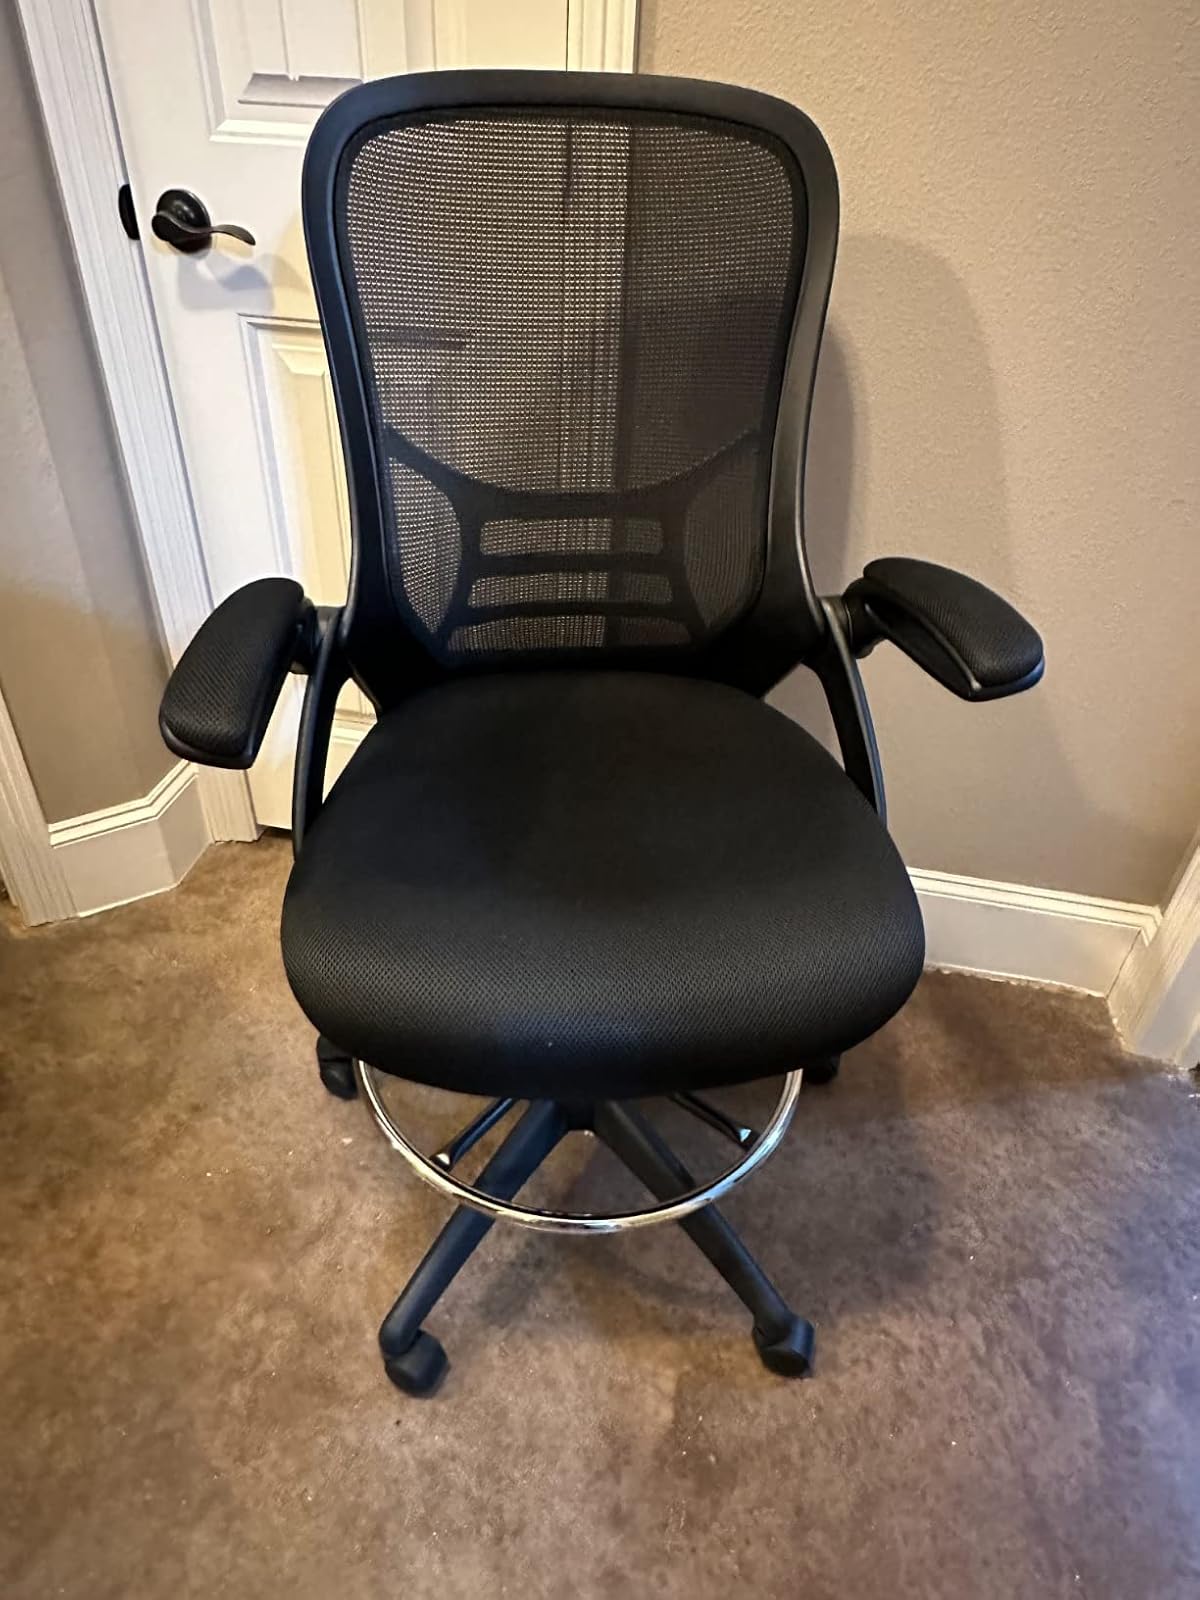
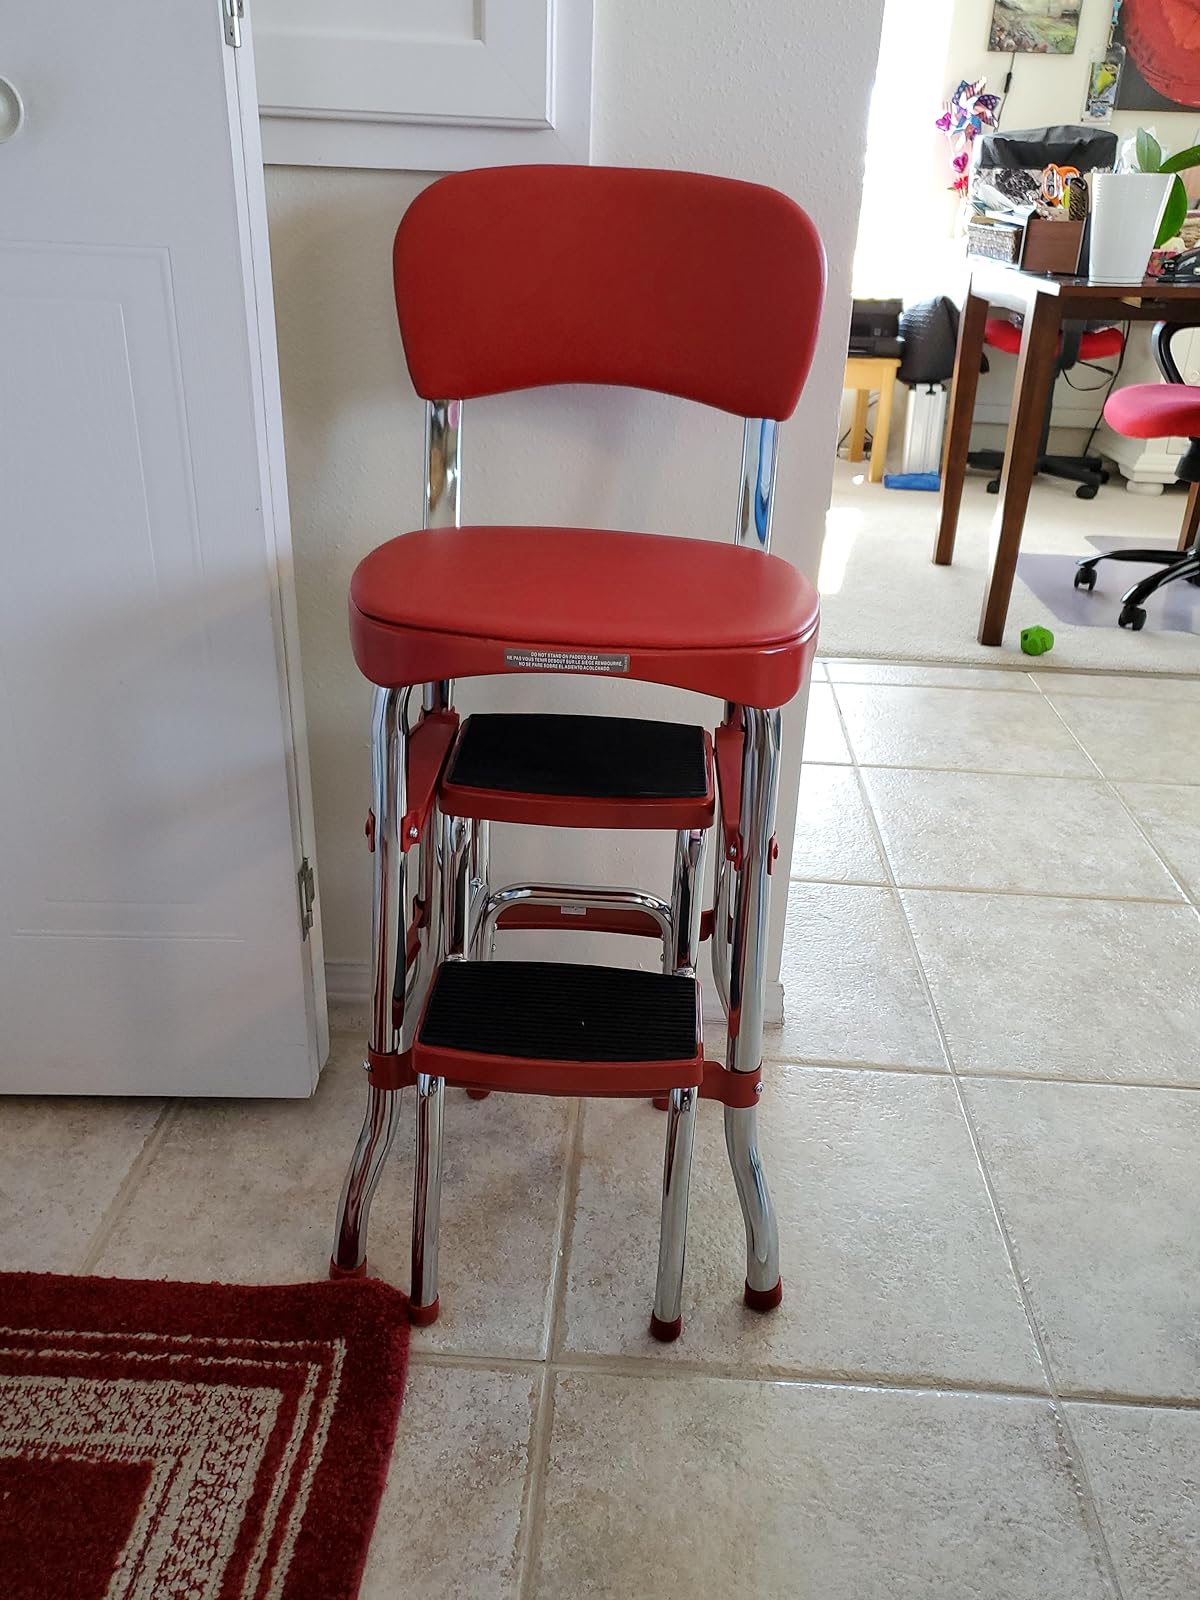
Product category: items_chair
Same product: no